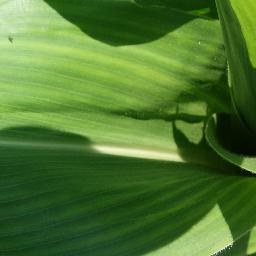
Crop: corn
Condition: (maize)_healthy